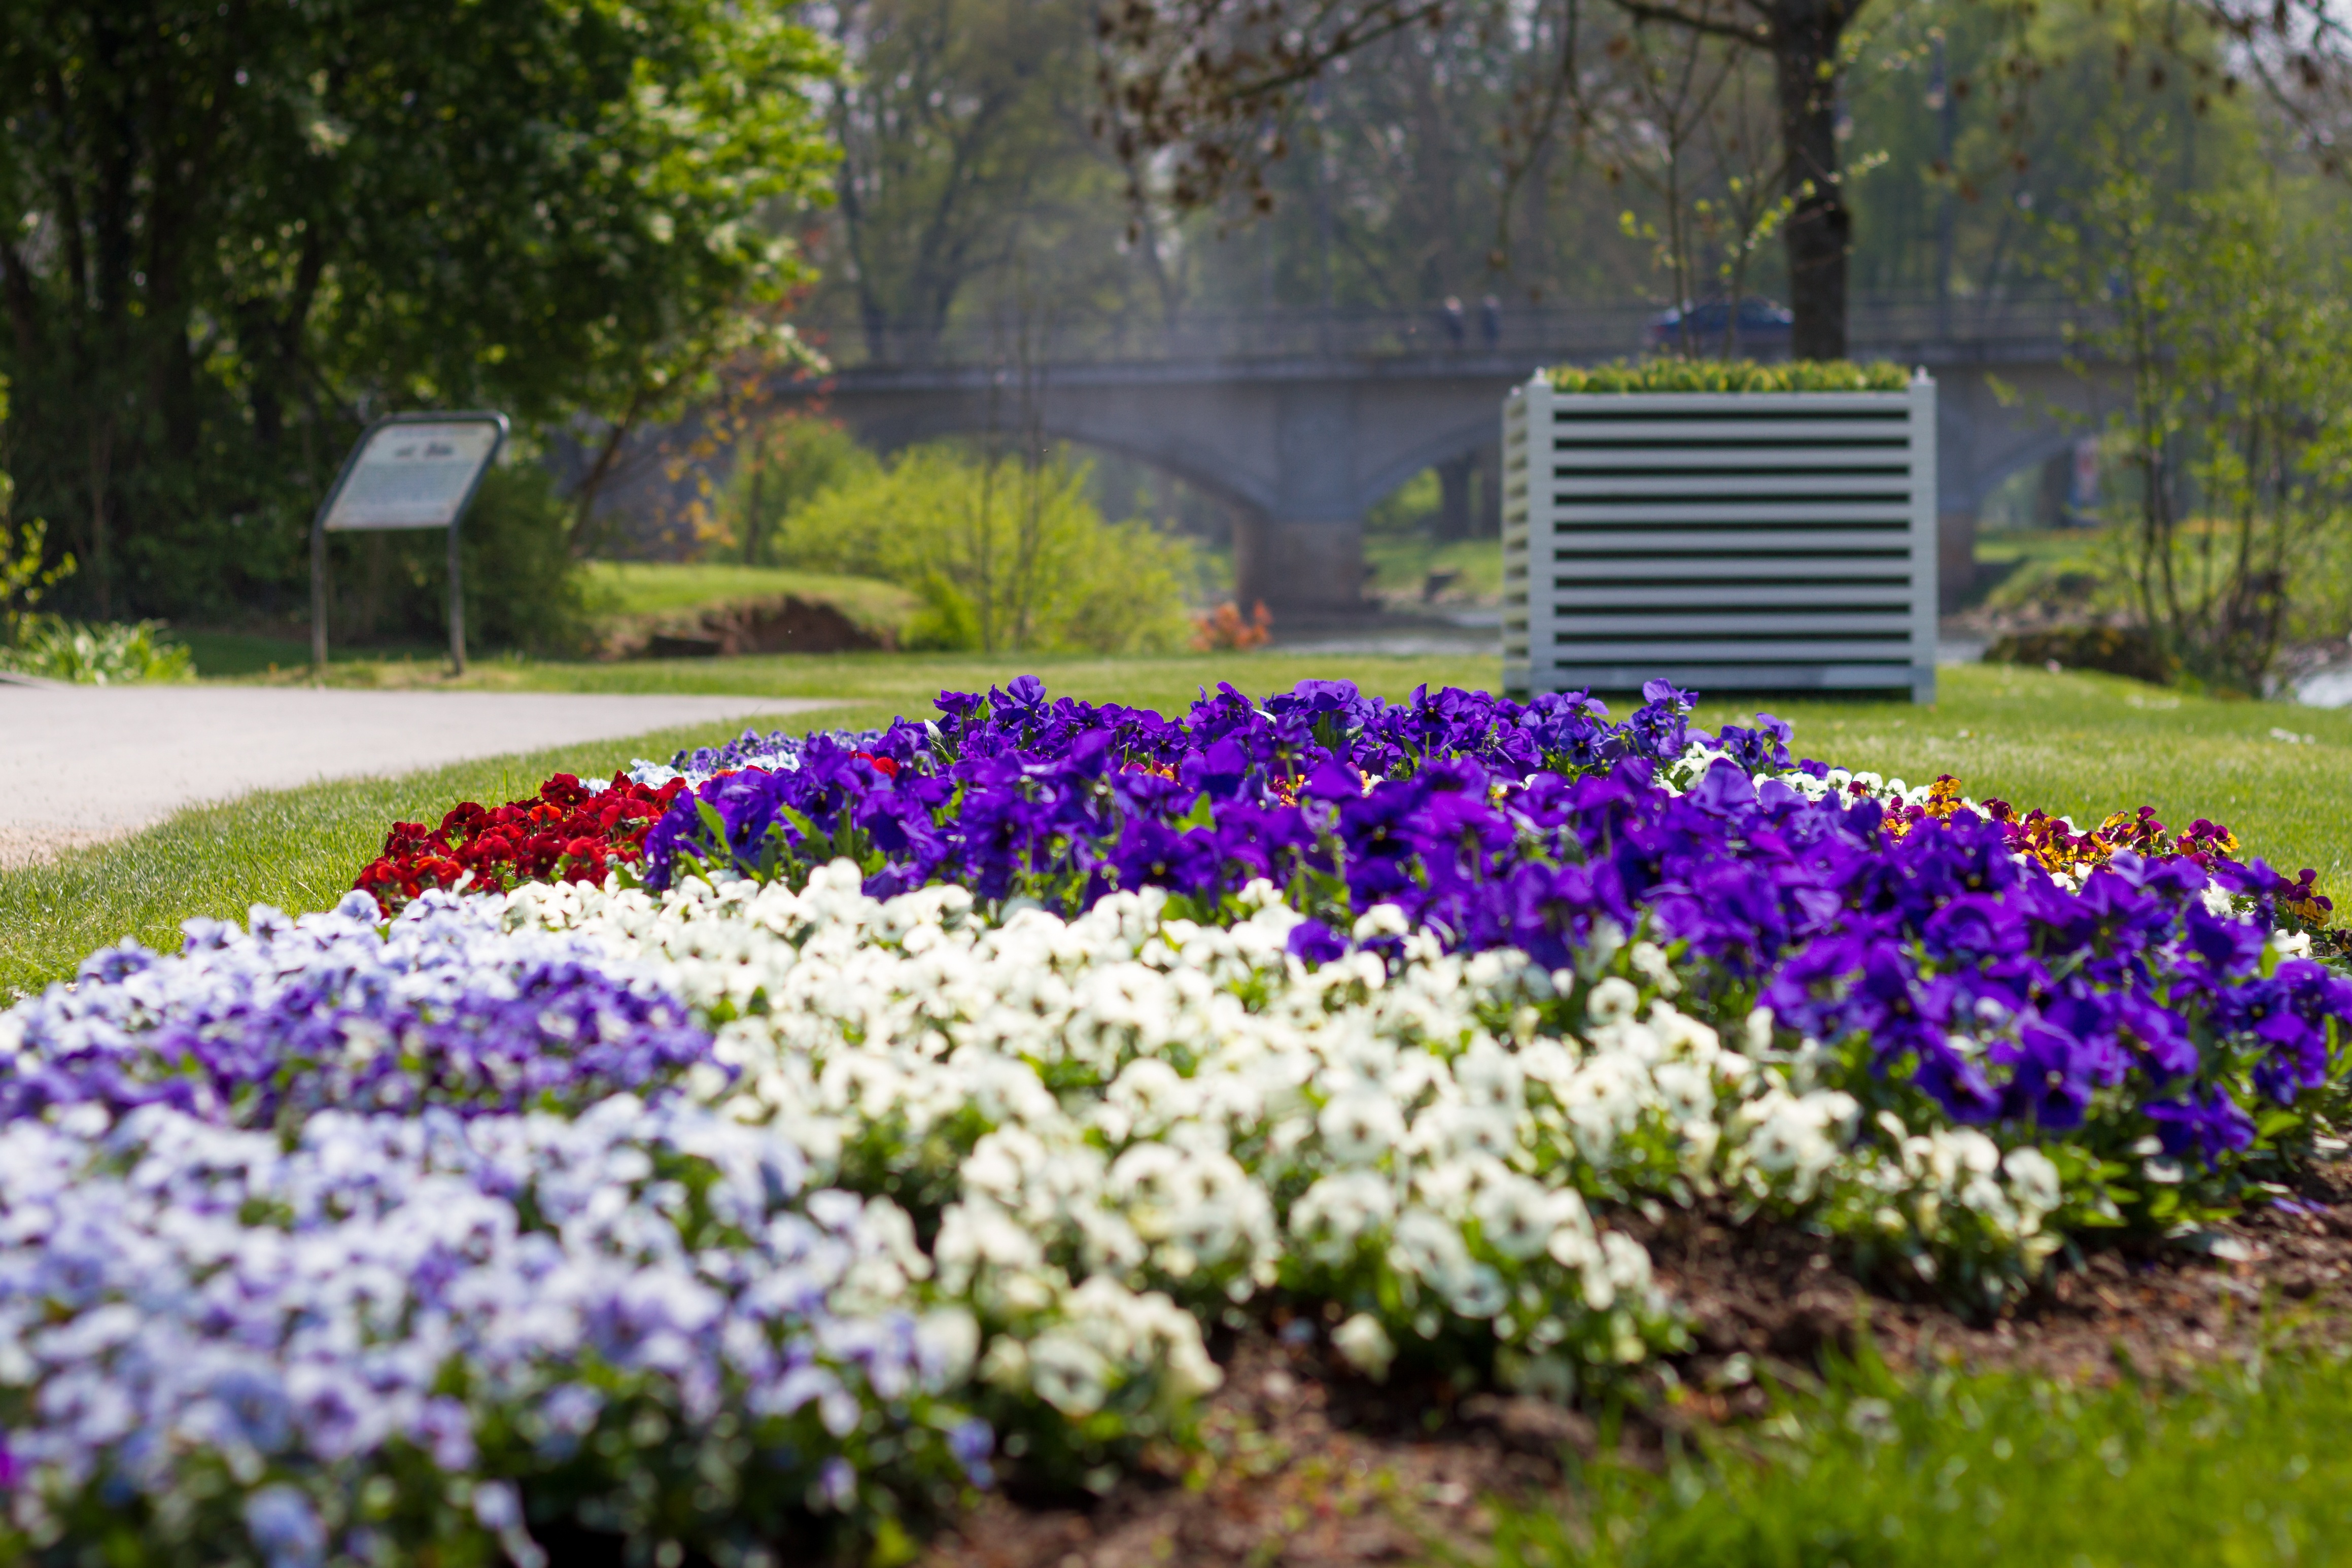
blossom, plant, lawn, meadow, flower, spring, park, botany, garden, flora, wildflower, flowers, flower bed, shrub, bluebonnet, woodland, yard, bad kissingen, flowering plant, land plant